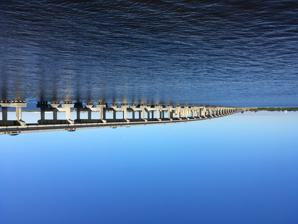
Building: Hernando de Soto Bridge (Florida)
Country: United States of America
Year built: 1957
For the bridge at the Tennessee–Arkansas border, see Hernando de Soto Bridge . Bridge in Florida, United States Hernando DeSoto Bridge View of Desoto Bridge from Bradenton Riverwalk Coordinates 27°30′13″N 82°33′47″W / 27.503533°N 82.563088°W / 27.503533; -82.563088 Carries 4 lanes of US 41 / US 301 Crosses Manatee River Locale Palmetto and Bradenton, Florida Official name Hernando DeSoto Bridge Other name(s) DeSoto Bridge Named for Hernando de Soto Owner FDOT Maintained by FDOT ID number 130053 Characteristics Design Girder Material Concrete, steel Total length 2,334.4 ft (712 m) Width 62 ft (19 m) Longest span 105 ft (32 m) No. of spans 33 Load limit 65 short tons (59.0 t) Clearance below 40 ft (12 m) No. of lanes 4 History Opened 1957 ; 68 years ago ( 1957 ) Statistics Daily traffic 66,500 (2018) Toll None Location The Hernando Desoto Bridge is a bridge carrying U.S. Highway 41 (US 41) and US 301 over the Manatee River between Palmetto and Bradenton, Florida . The Desoto Bridge is 40 feet (12 m) tall and carries four lanes.  It is one of two bridges connecting Bradenton and Palmetto. The other is the Green Bridge located approximately one-half of a mile (0.80 km) downstream. History The Desoto Bridge was built in 1957 in an effort to realign US 41 and US 301 through Bradenton and Palmetto. Prior to 1957, those routes crossed the Manatee River a short distance downstream on the original Green Bridge (part of which has become a fishing pier after the Green Bridge was replaced in 1986). Future Florida Department of Transportation (FDOT) is evaluating several options on replacing the bridge to increase its traffic capacity. More than one-third of vehicles crossing the bridge is pass-through traffic, drivers who do not have the cities of Bradenton or Palmetto as a point of origin or destination. See also Transport portal Engineering portal Florida portal References